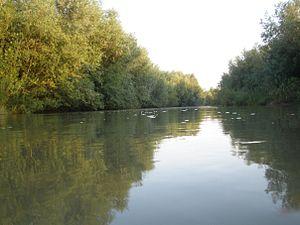
Le Jadar, en serbe cyrillique Јадар, est une rivière qui coule à l'ouest de la Serbie. Elle est un affluent droit de la Drina, donc un sous-affluent du Danube par la Save. Le Jadar donne aussi son nom à la région du Jadar.